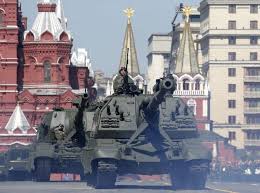
Label: Air Defense